Cincinnati Musical Center half dollar

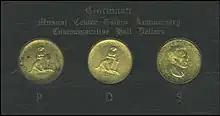
The Cincinnati set in holder of issue

The circumstances of the issuance were not clear at first: Mehl wrote that the coin was to honor the 50th anniversary of the "Cincinnati Musical Center" which was "founded in 1886" and that "either through good distribution or a great demand, the sets did not go around to all those who wanted them". Later numismatic writers have been harsh to Melish; Swiatek deemed the coin issued because of "false claims" on its behalf. Kevin Flynn, in his volume on commemoratives, stated that the Cincinnati piece "was made for pure profit and greed". Swiatek and Breen, in their 1988 book, suggest that Melish's group "had only one idea in mind: enriching themselves by publicizing and distributing a limited issue which could be priced into orbit by speculators".